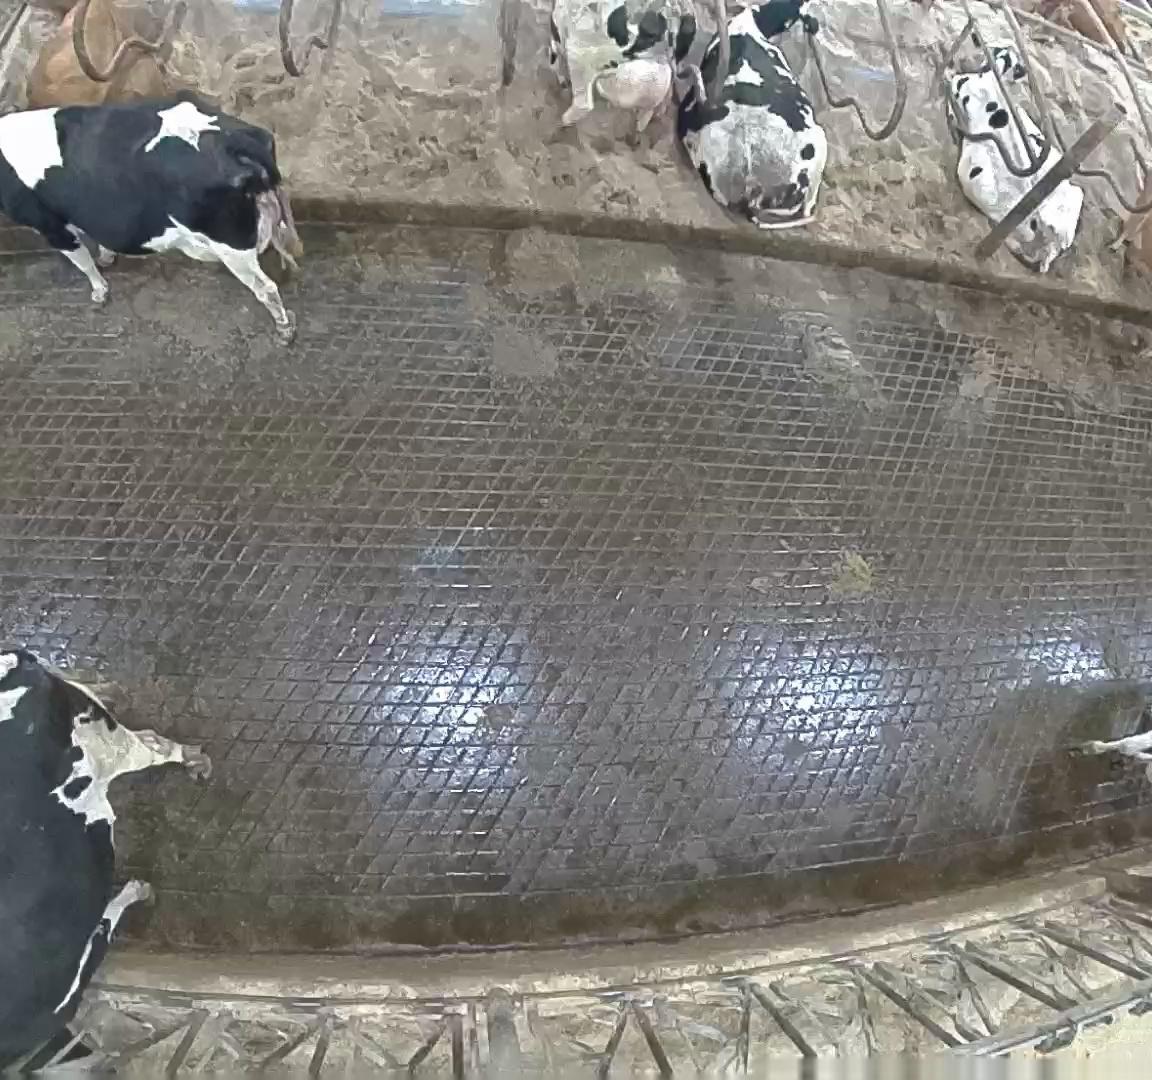
Number of cows: 8